Sky position (RA, Dec in degrees): 327.038, -7.688
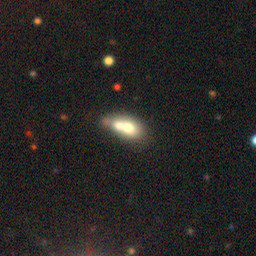
Galaxy morphology: Merging Galaxies